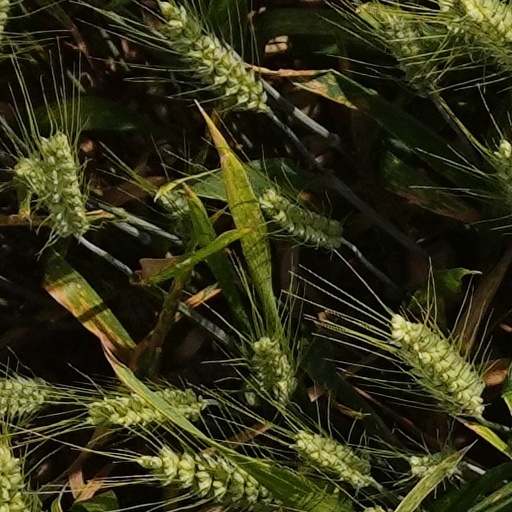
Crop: wheat